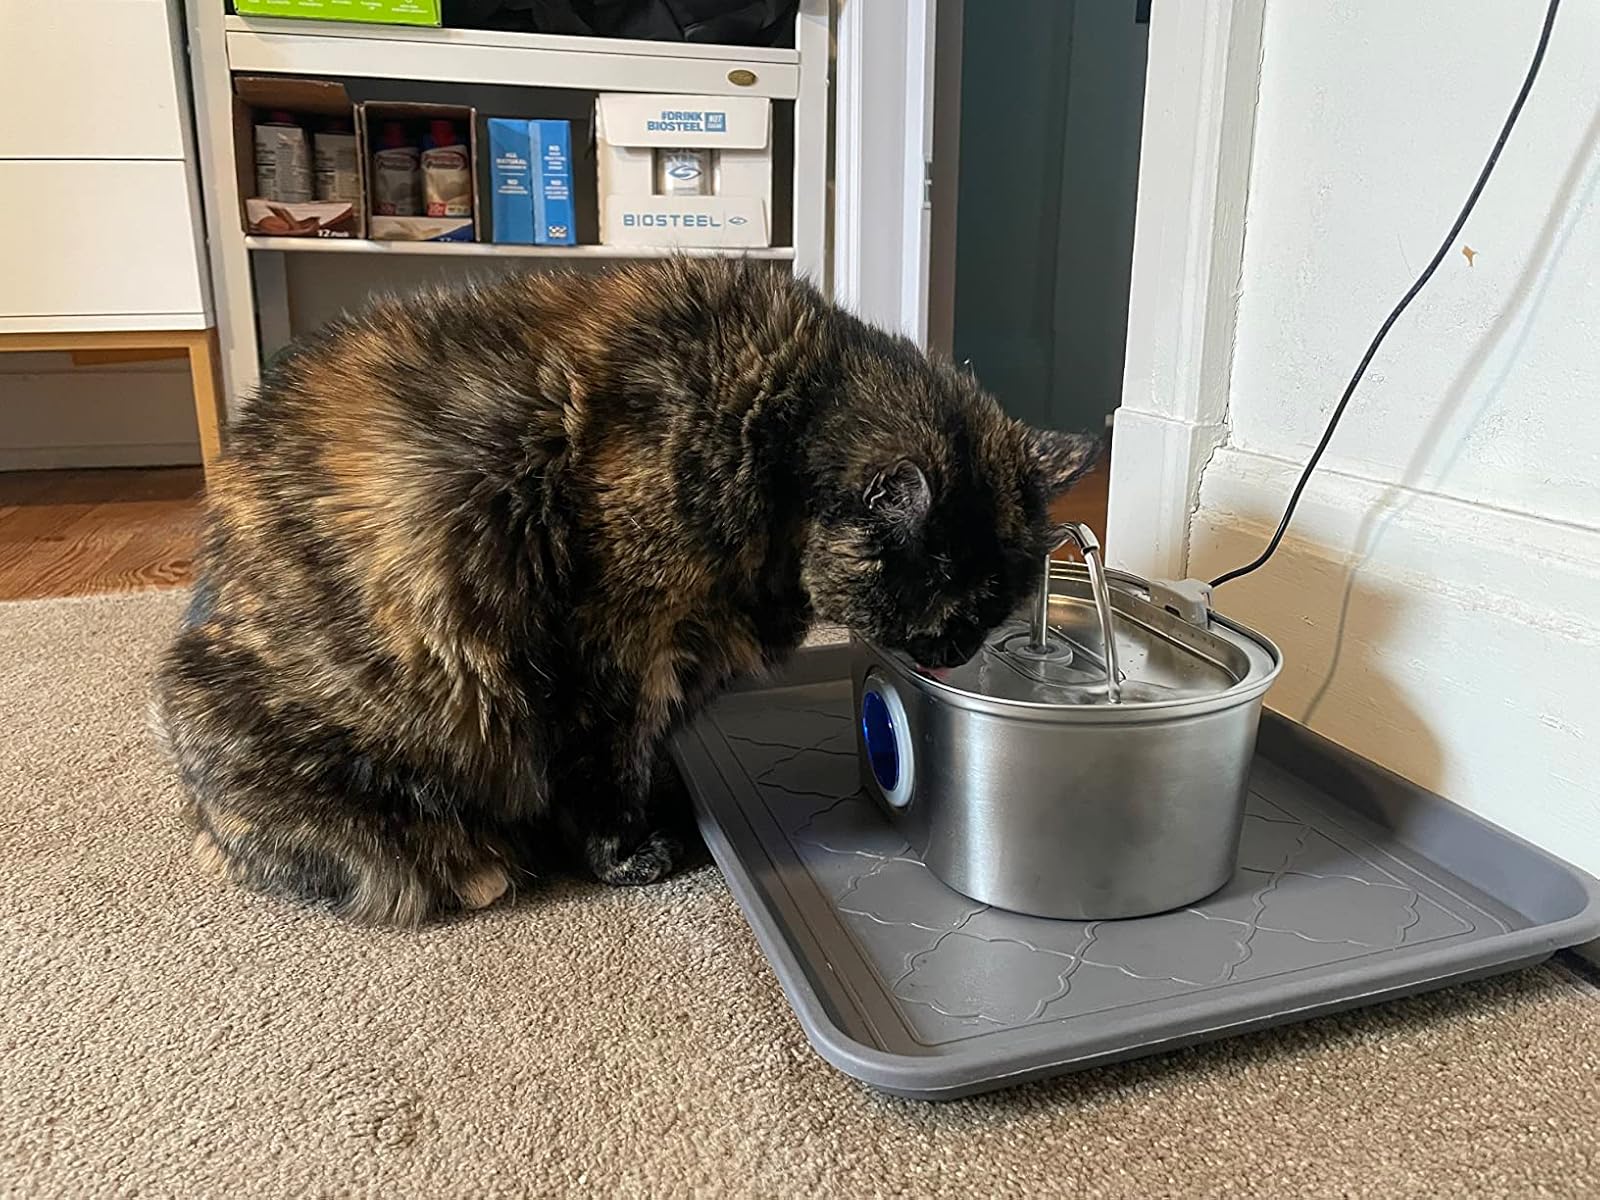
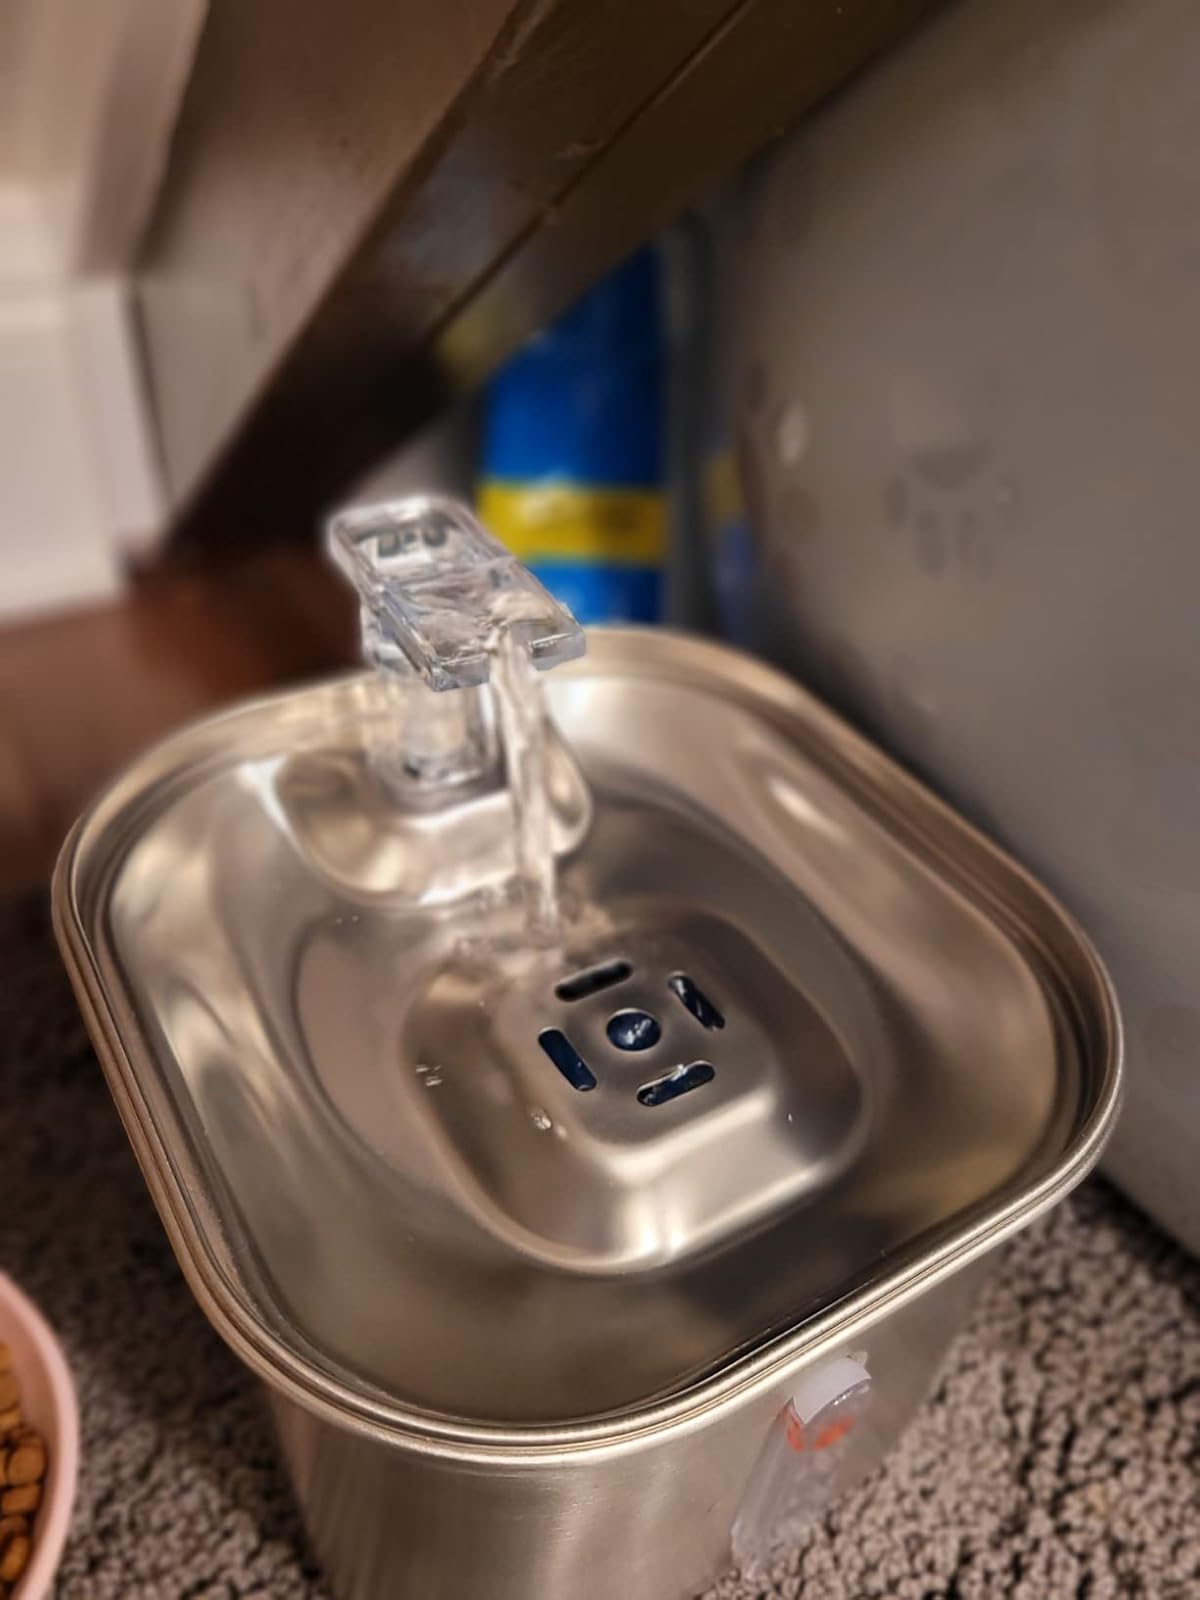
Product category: items_bowl
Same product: no